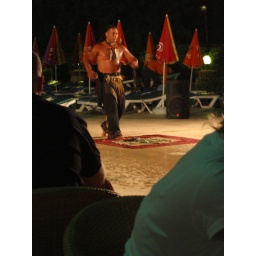
A floor show with this guy walking on glass in bare feet.